Pacific Improvement Company

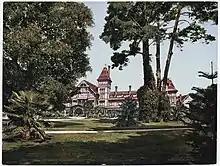
Hotel Del Monte built by the Pacific Improvement Company.

The Pacific Improvement Company (PIC) was incorporated in San Francisco, California on November 4, 1878. A copy of the articles of incorporation were filed in the office of the County Clerk in March 1879. It was the successor of the Western Development Company. The company was created for the "purpose of engaging and carrying on the construction, manufacturing, mining, mercantile banking and commercial business in all its branches." The principal place of business was at San Francisco. Capital stock was $5,000,000; divided into 5,000 shares of $100 each. Directors were J. H. Strobridge, F. S. Douty, Authur Brown, B. R. Crocker, and W. E. Brown.